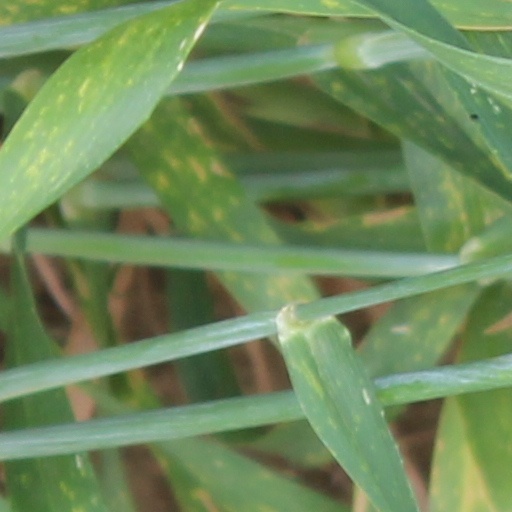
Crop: wheat